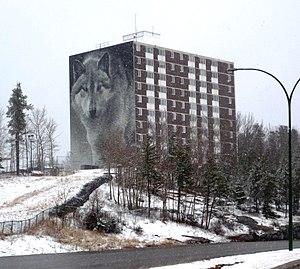
Thompson est une ville du Manitoba au Canada. C'est la plus grande ville du nord de la province. Elle est située approximativement au centre géographique du Manitoba.